Fausto J Pinto

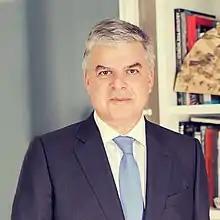

Fausto J. Pinto (born 3 November 1960) is a Portuguese academic. He is Professor of Cardiology at Hospital de Santa Maria. Former dean of the Faculty of Medicine at the University of Lisbon.